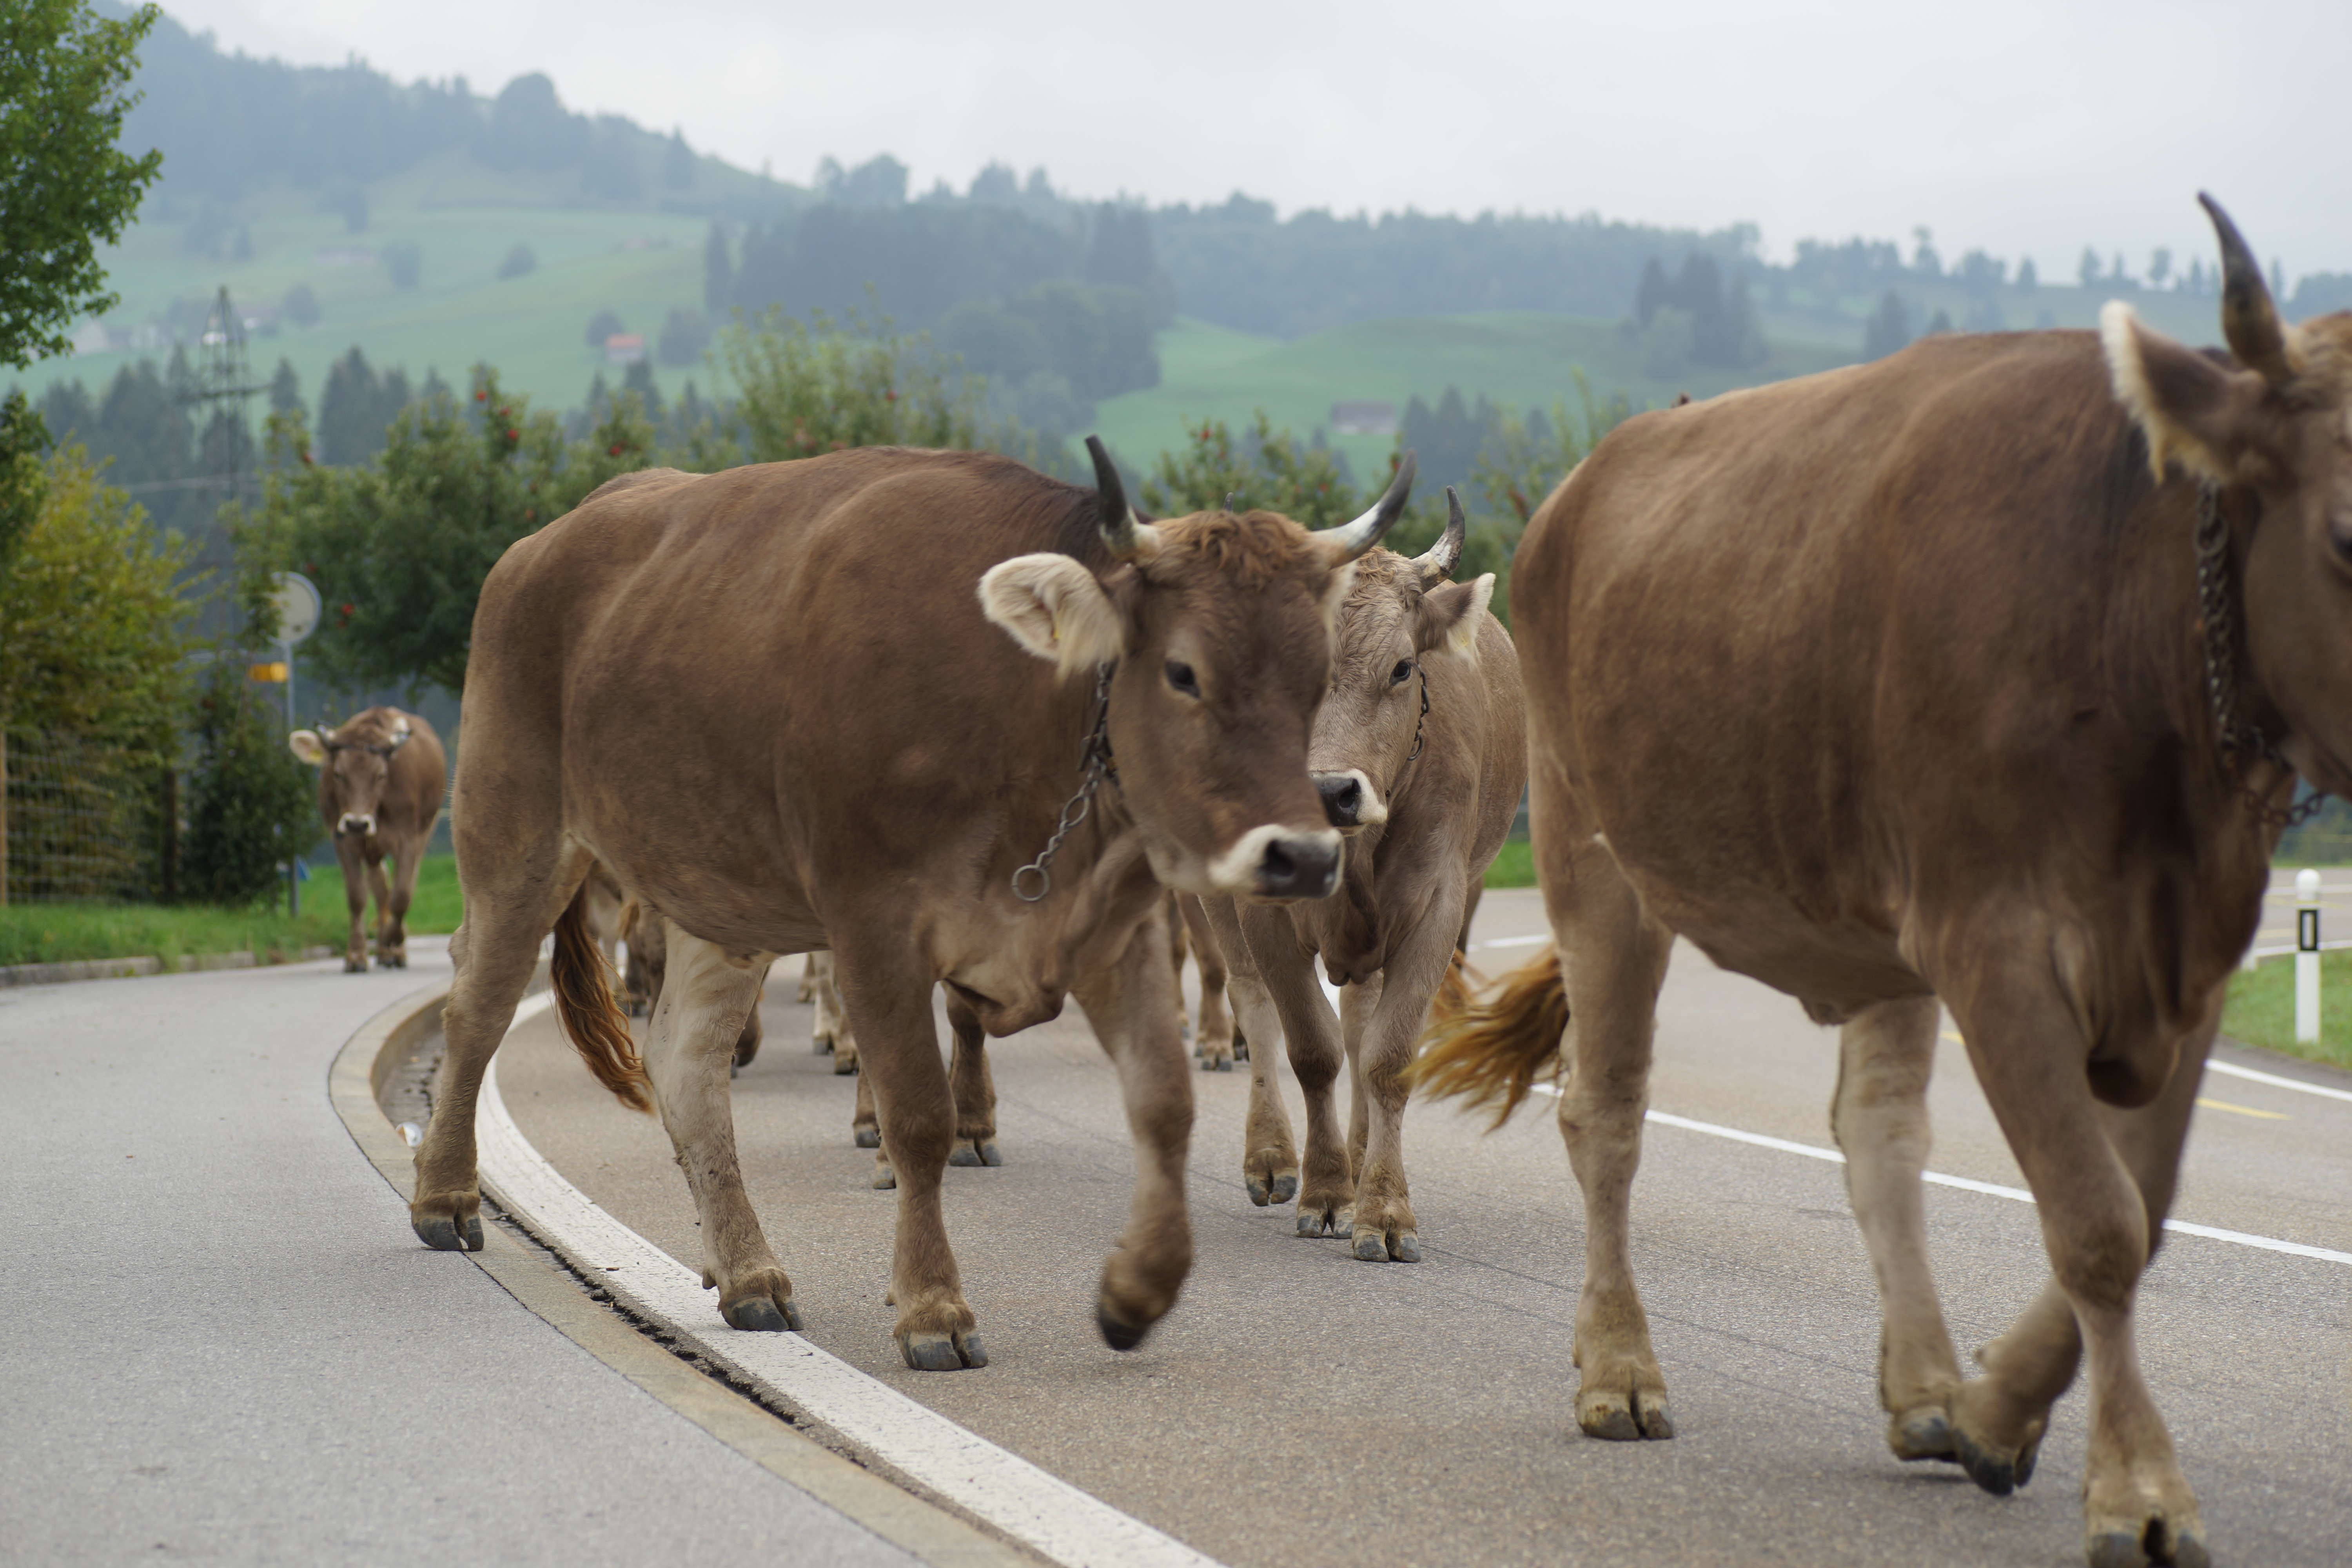
cow, cattle like mammal, fauna, herd, cow goat family, horn, livestock, ox, snout, tree, wildlife, dairy cow